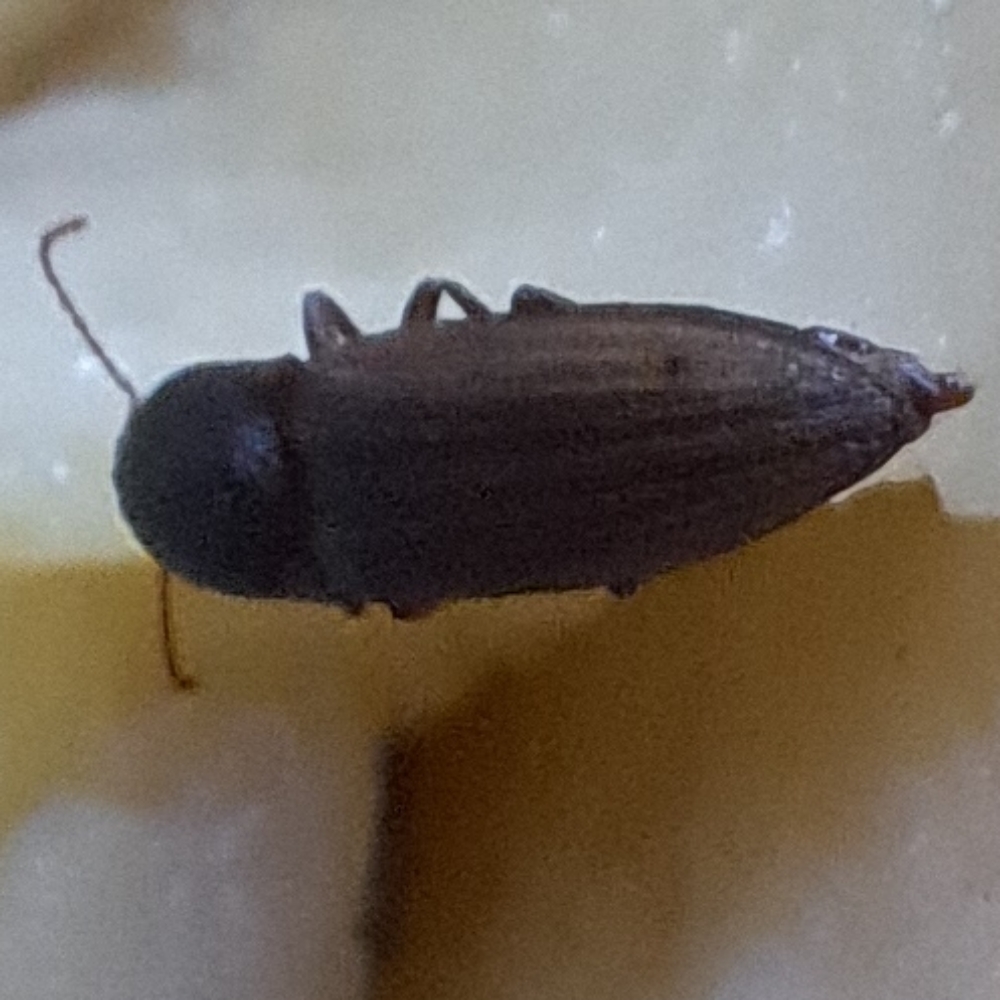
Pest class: clickbeetles_wireworms